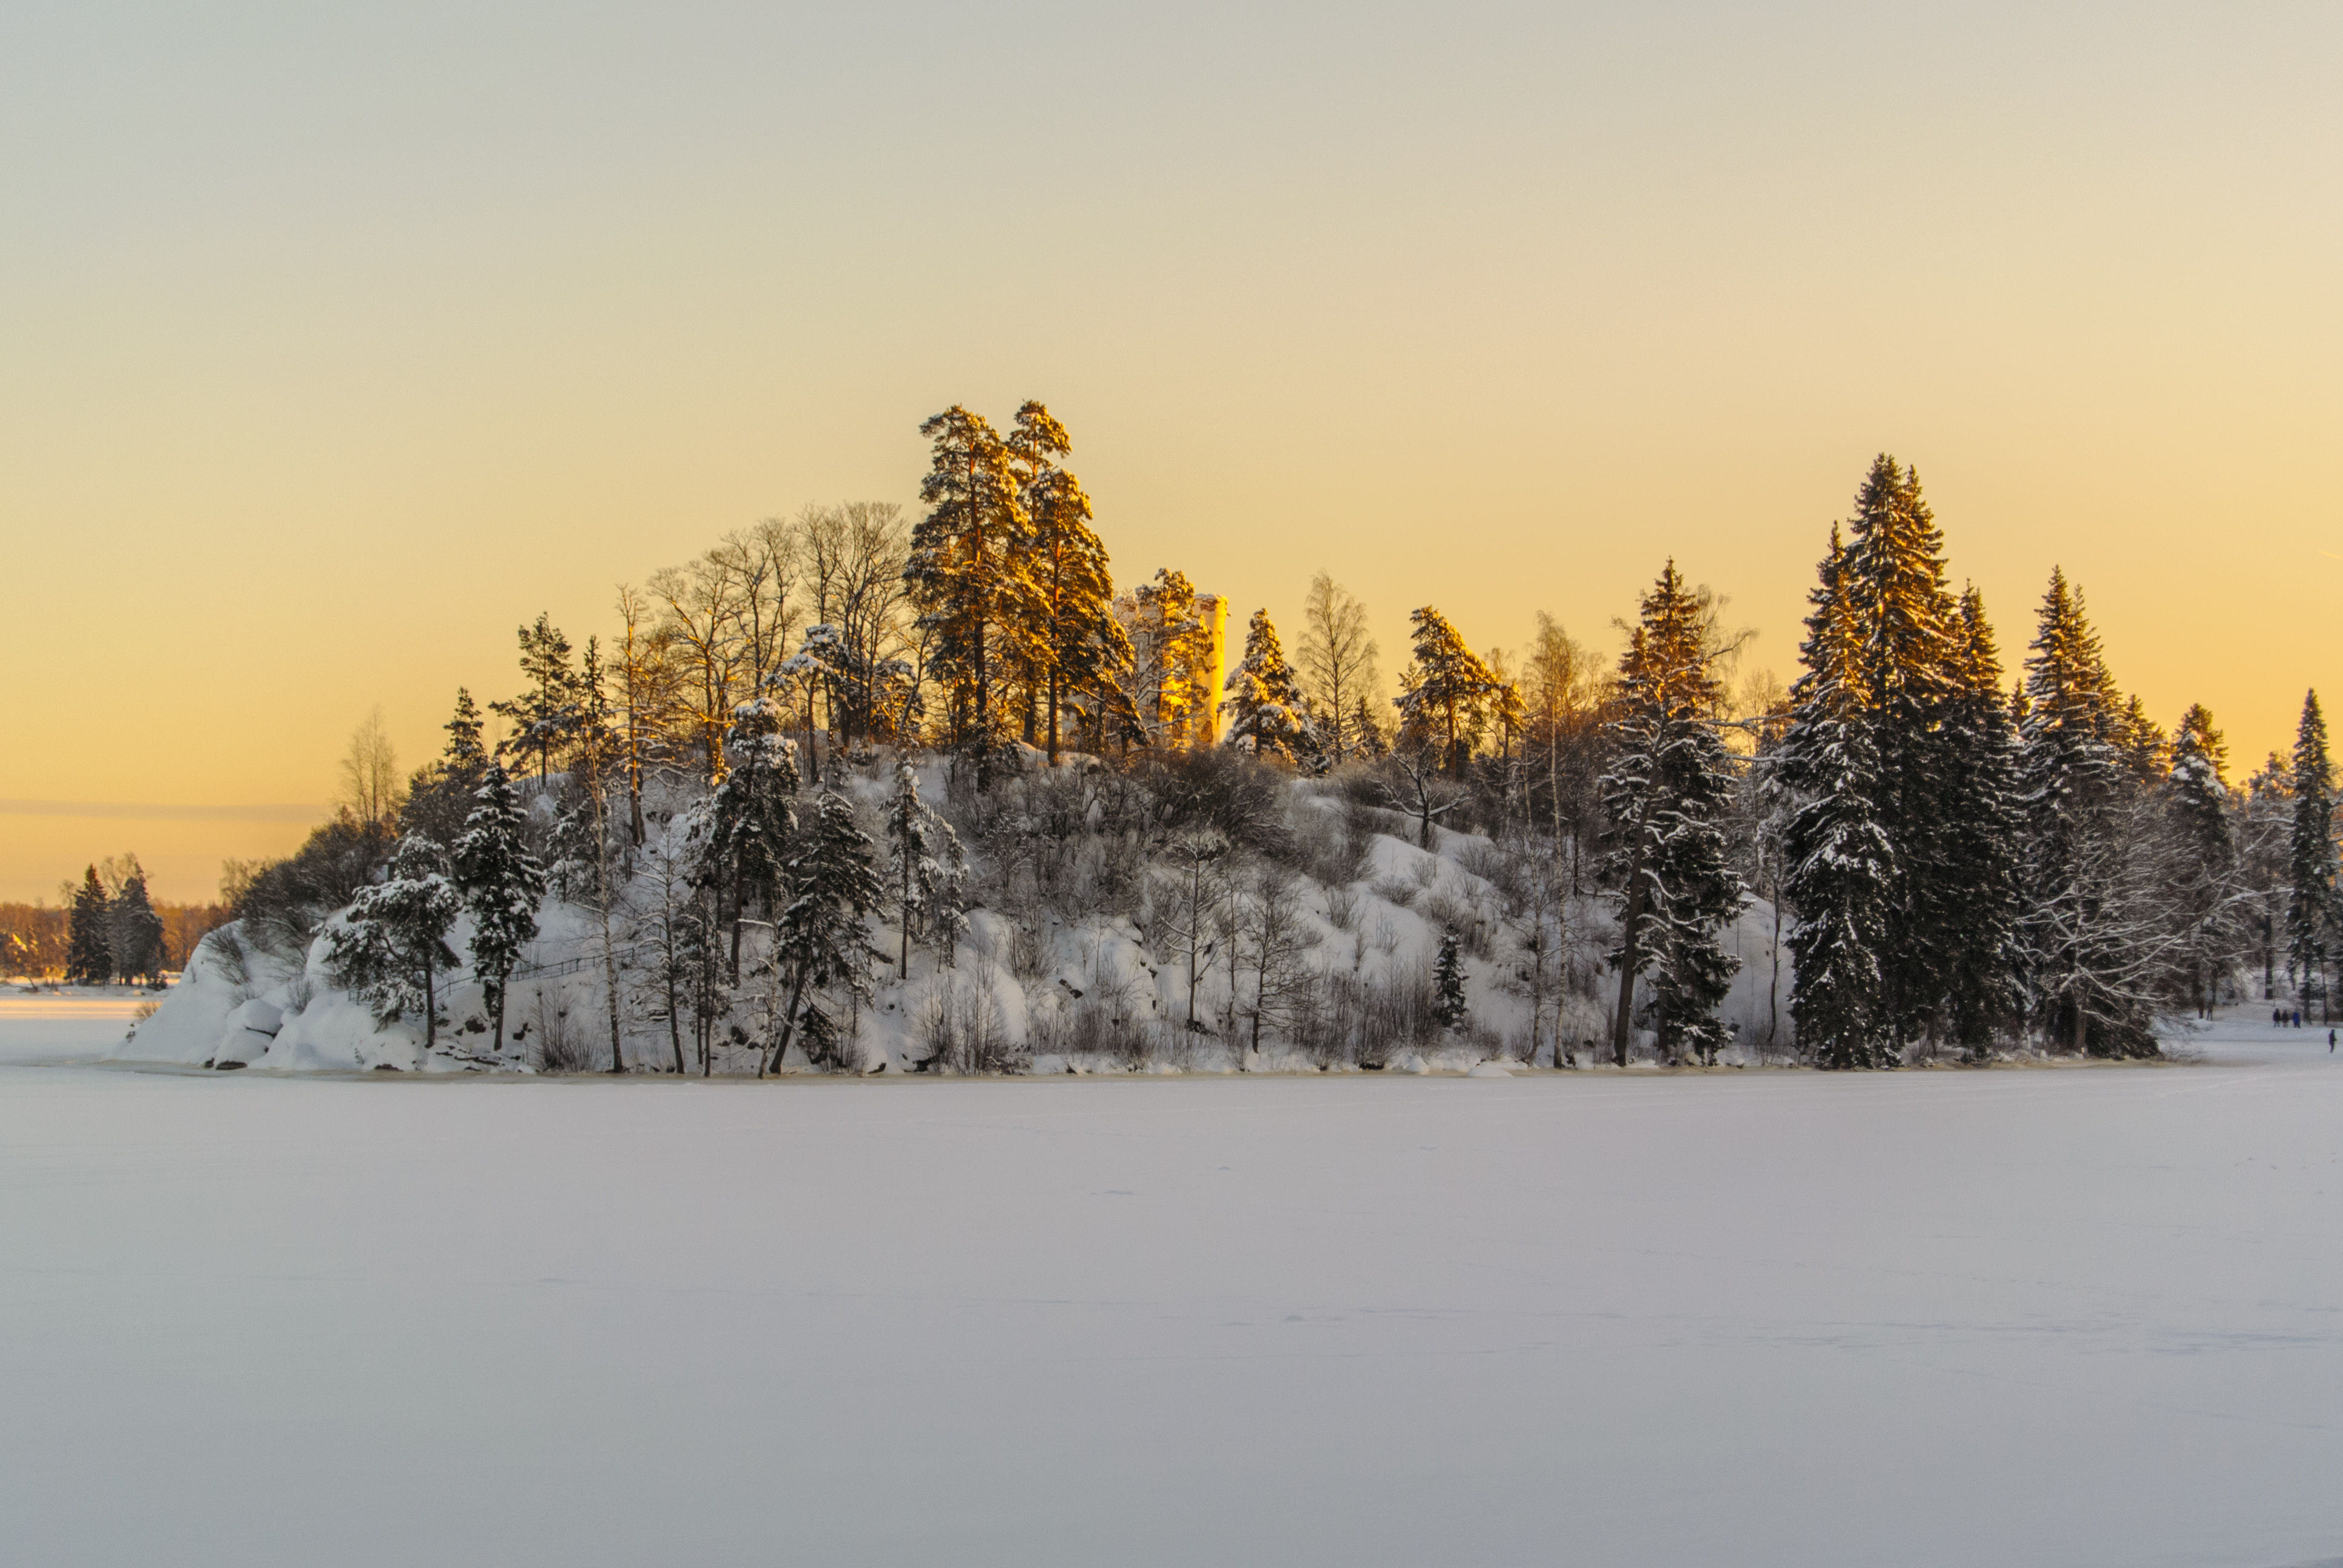
images, sky, ecoregion, plant, snow, tree, natural landscape, cloud, larch, slope, freezing, evergreen, landscape, twig, horizon, geological phenomenon, afterglow, calm, frost, hill, forest, winter, event, conifer, dusk, sunrise, evening, house, sunset, spruce fir forest, reflection, dawn, tropical and subtropical coniferous forests, ice cap, tundra, wildlife, red sky at morning, fir, pine, pine family, arctic, mountain range, winter storm